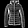
Label: Coat